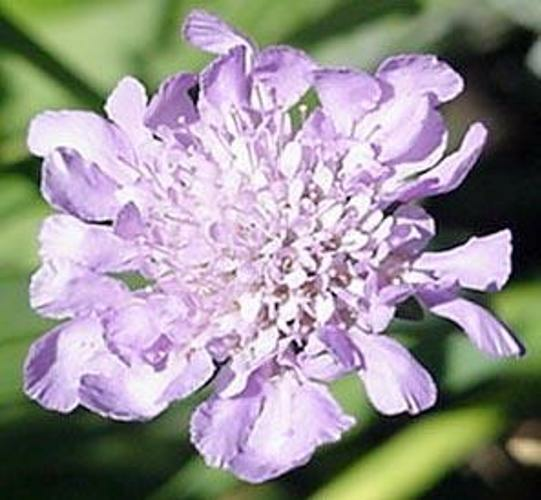
Flower: pincushion flower